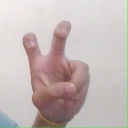
अक्षर: ई